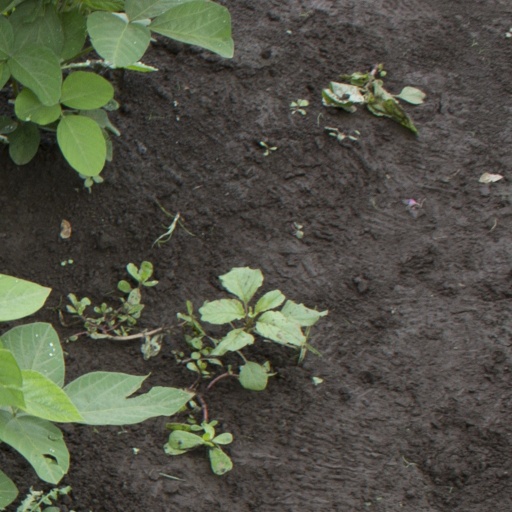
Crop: soybean